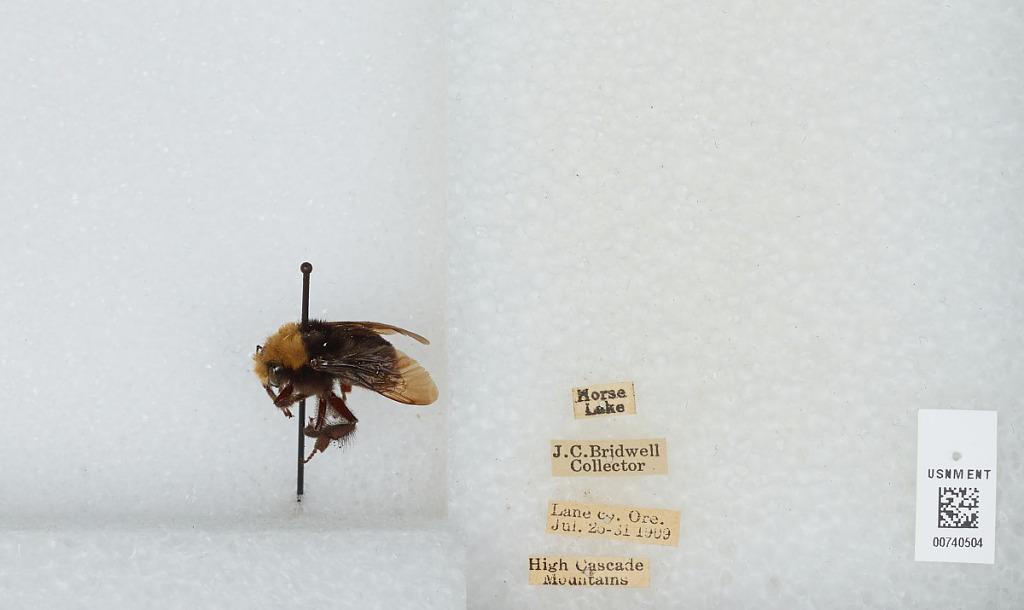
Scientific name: Bombus (Pyrobombus) vosnesenskii Radoszkowski
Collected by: J. Bridwell
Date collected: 1909-7-25
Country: United States
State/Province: Oregon
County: Lane
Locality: High Cascade Mountains, Horse Lake
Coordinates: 44.0003, -121.873